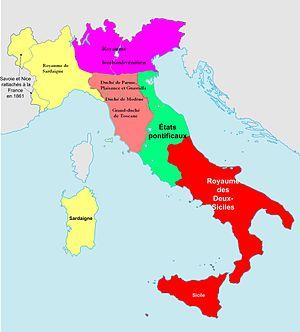
carte de l'Italie de 1815 à 1859
La République romaine est instaurée en 1849 dans les États pontificaux après la fuite du pape Pie IX, en raison de l'activité insurrectionnelle des libéraux romains. Elle est gouvernée par un triumvirat composé de Carlo Armellini, Giuseppe Mazzini et Aurelio Saffi.
Giuseppe Garibaldi, né Joseph Marie Garibaldi le 4 juillet 1807 à Nice et mort à Caprera le 2 juin 1882, est un général, homme politique et patriote italien. Il est considéré, avec Camillo Cavour, Victor-Emmanuel II et Giuseppe Mazzini, comme l’un des « pères de la patrie » italienne.